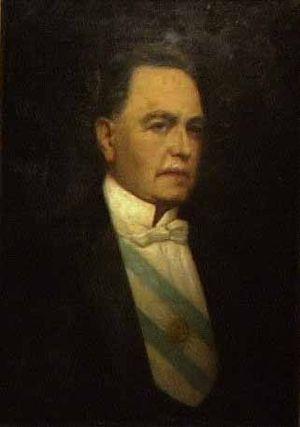
Dans l’historiographie argentine, il est d’usage de désigner par République conservatrice, Régime conservateur, Ordre conservateur, République oligarchique, ou Régime oligarchique la période de l’histoire de l'Argentine comprise entre les années 1880 et 1916, dans laquelle la République argentine connut, sous le gouvernement de la Génération de 1880, une rapide croissance économique et démographique et un haut développement culturel.